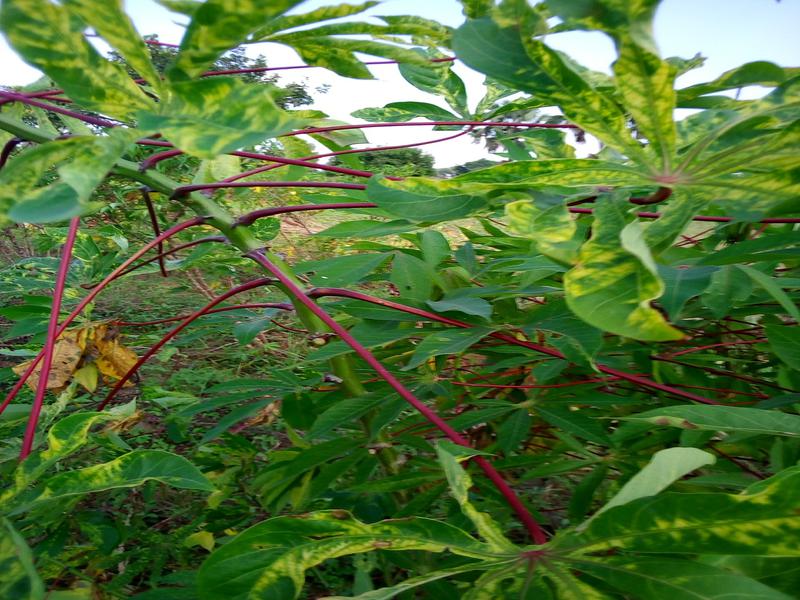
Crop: cassava
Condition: mosaic_disease